883 Naval Air Squadron

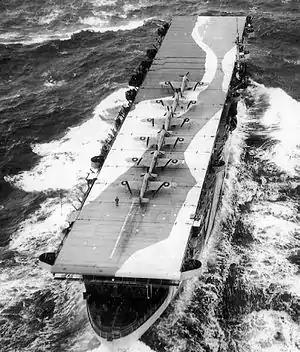
HMS "Avenger" (D14) with six Hawker Sea Hurricane on deck

883 Squadron RCN operated from a naval air station of the Royal Canadian Navy in Canada, a Royal Canadian Air Force station and a couple of airbases overseas, also a couple of Royal Canadian Navy aircraft carriers: